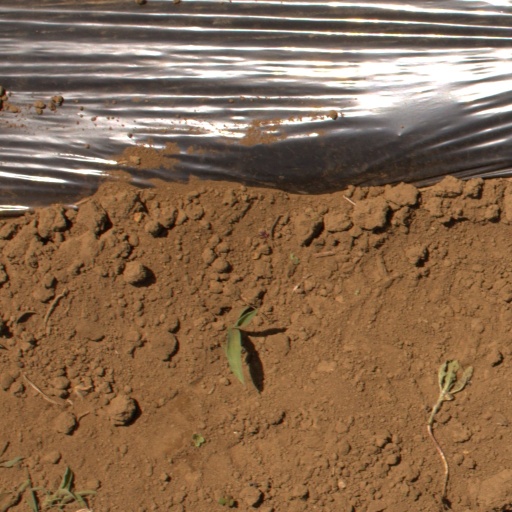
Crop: Jerusalem artichoke